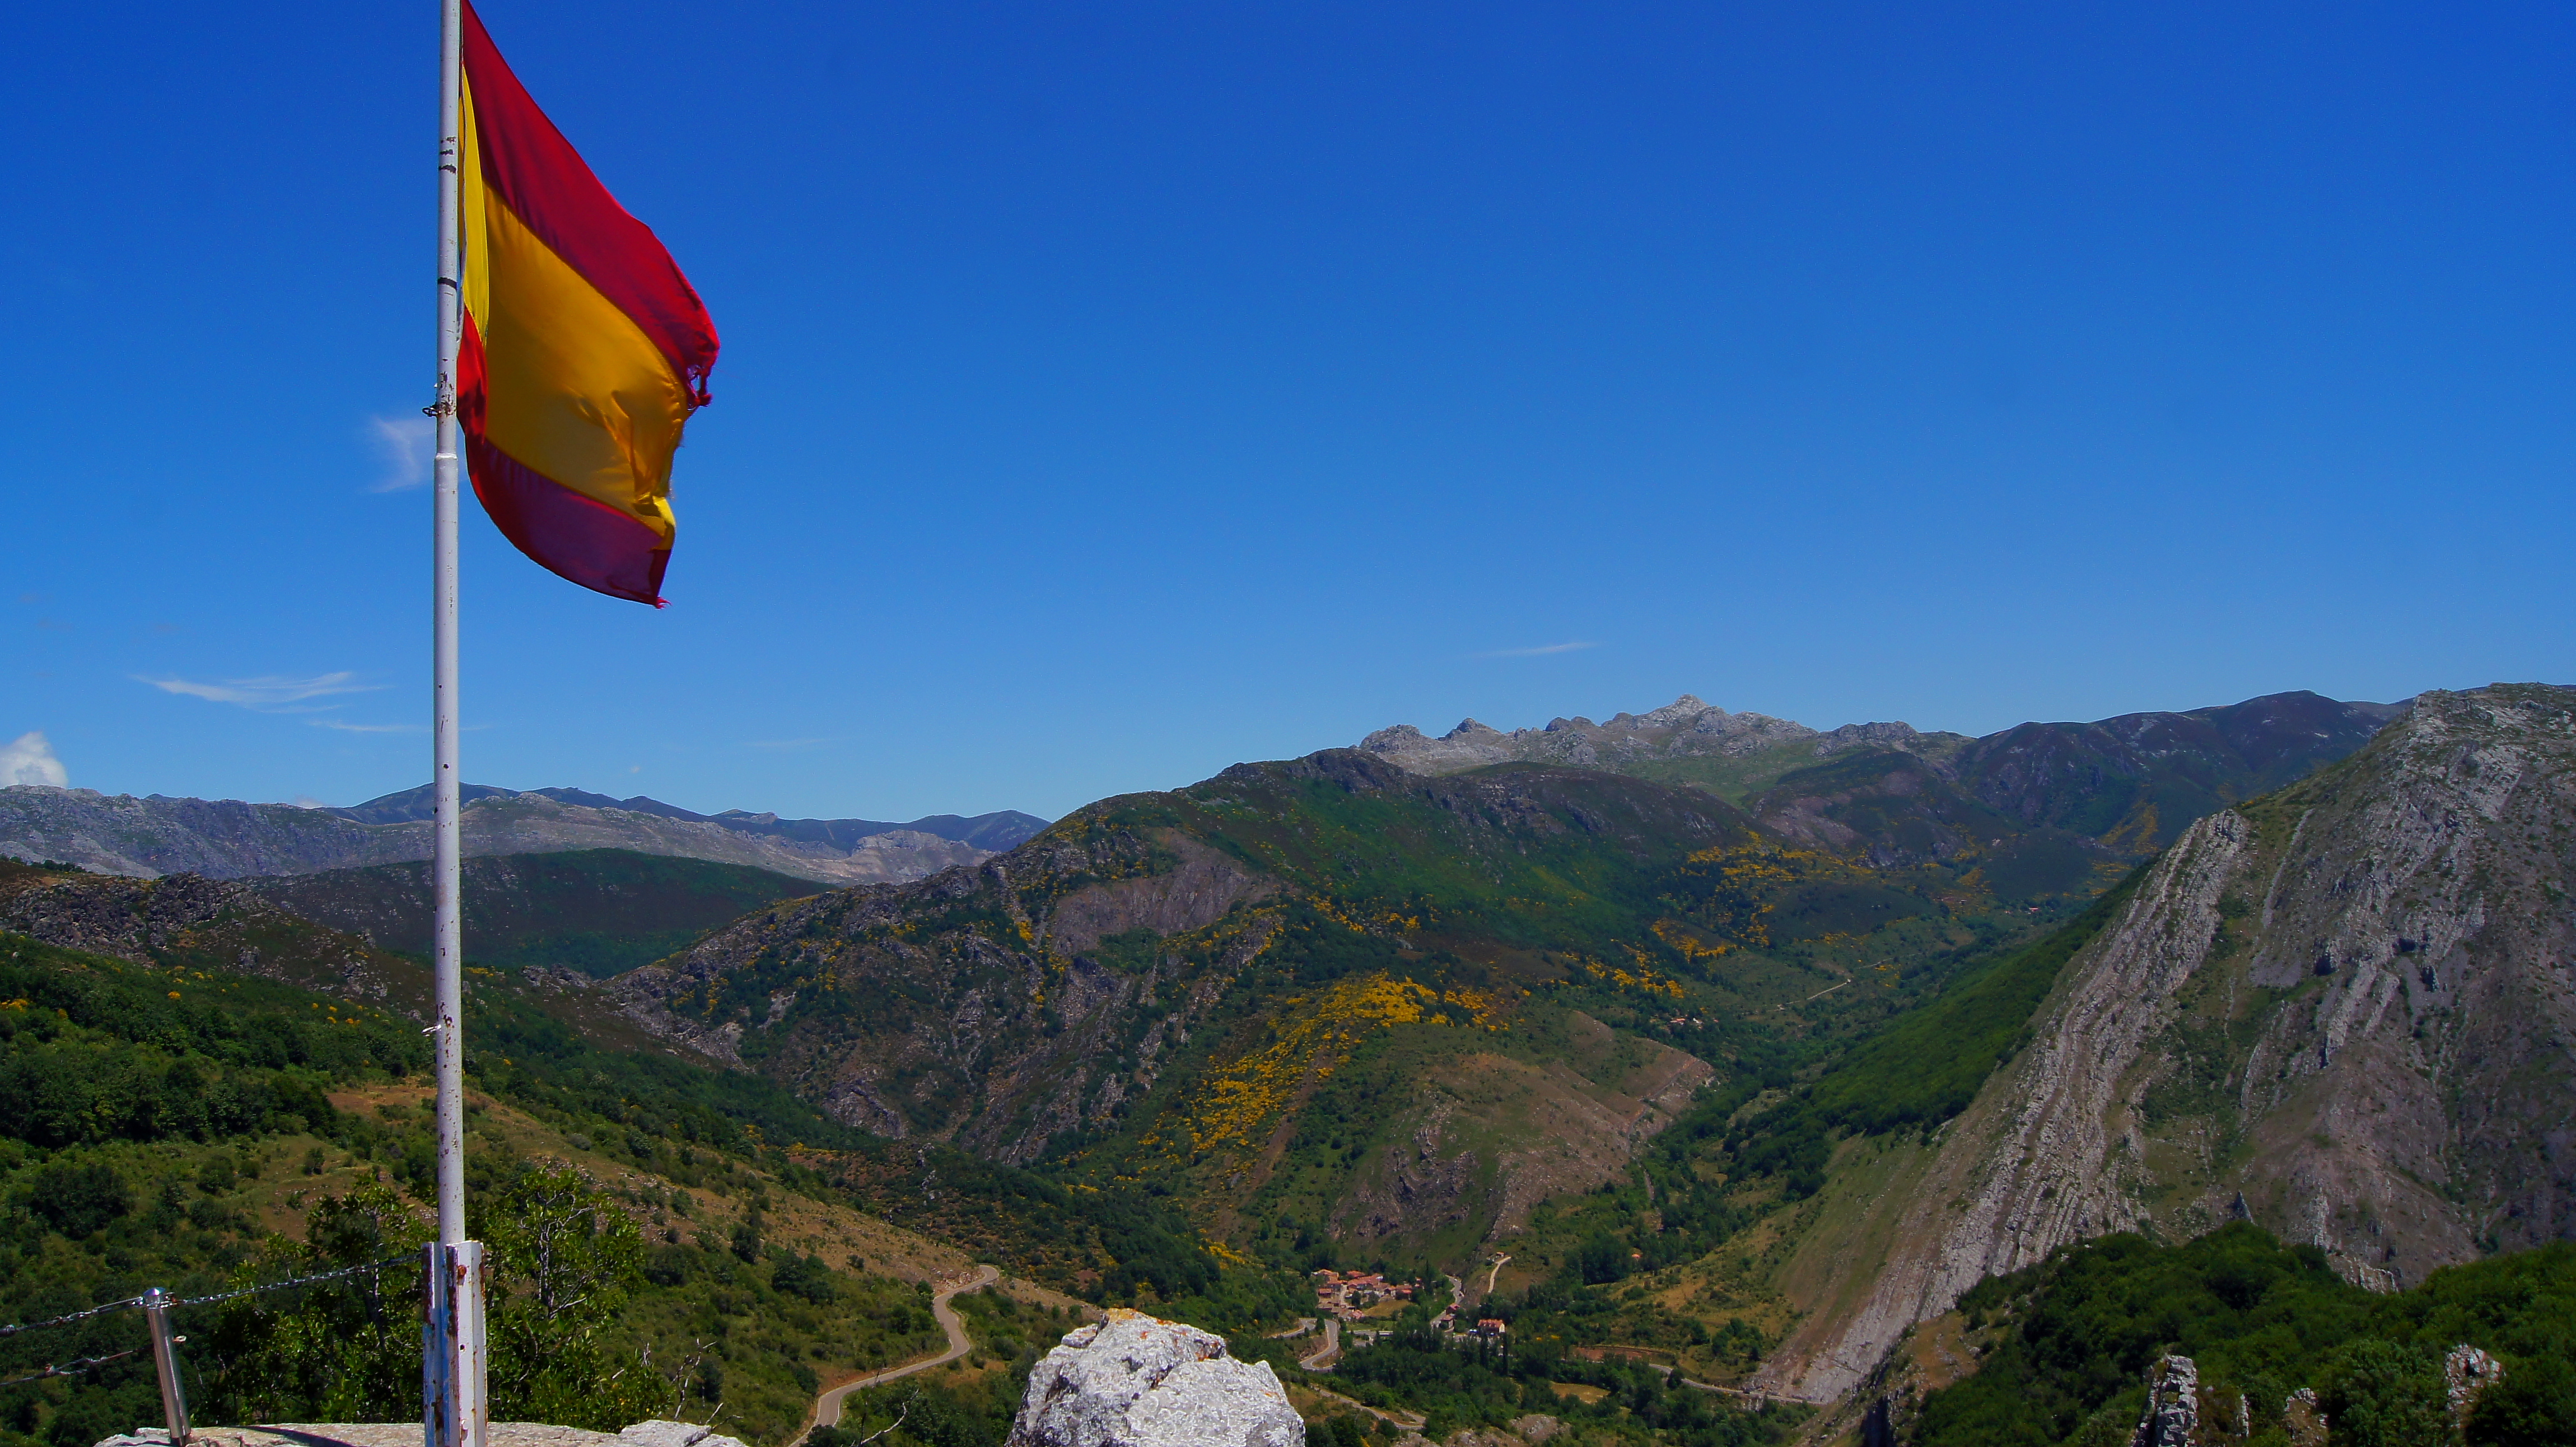
landscape, mountain, mountain range, extreme sport, paragliding, spain, espaa, leon, paisajes, ggl1, gaby1, sonydt18250, sonyslta55, windsports